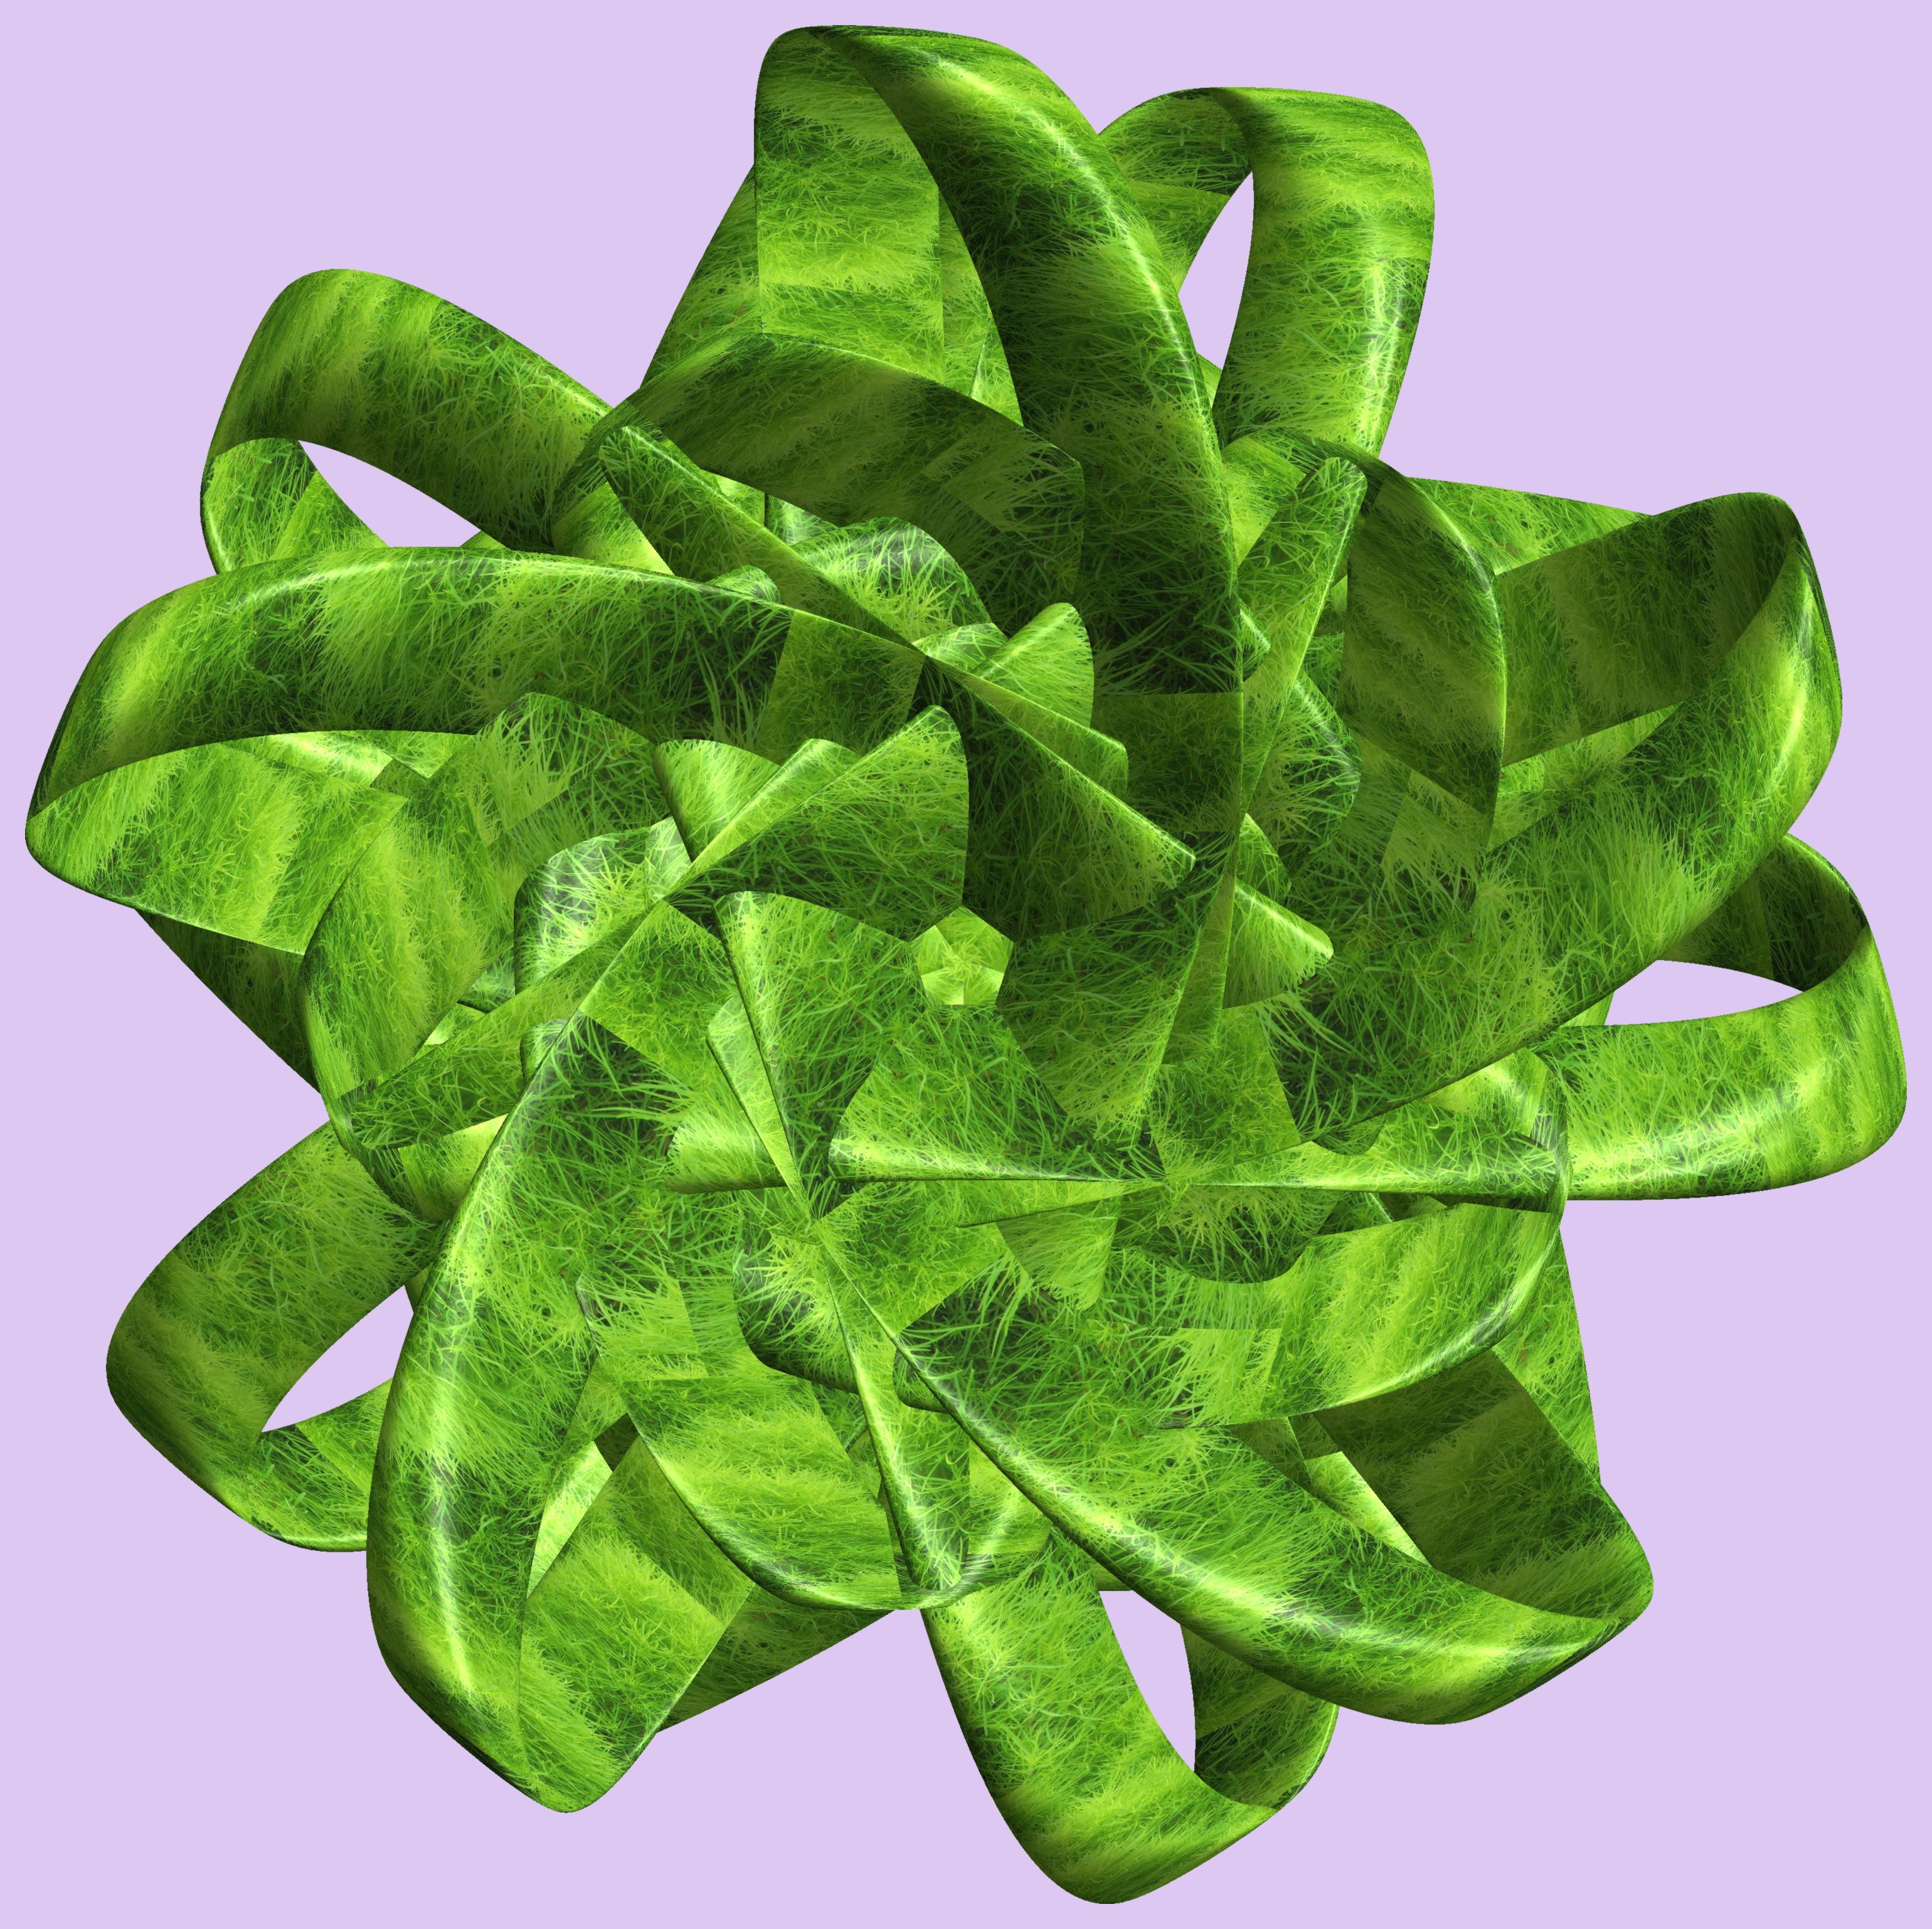
structure, plant, texture, leaf, flower, pattern, food, green, produce, vegetable, figure, design, symmetry, 3d, graphic, knot, mathematica, cg, parametricplot3d, code, program, algorithm, abstruct, mapping, land plant